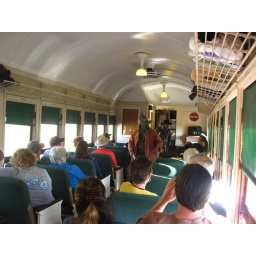
Our train ride home was &amp;quot;robbed&amp;quot; for tips by these jokers. Our train ride home was &amp;quot;robbed&amp;quot; for tips by these jokers.